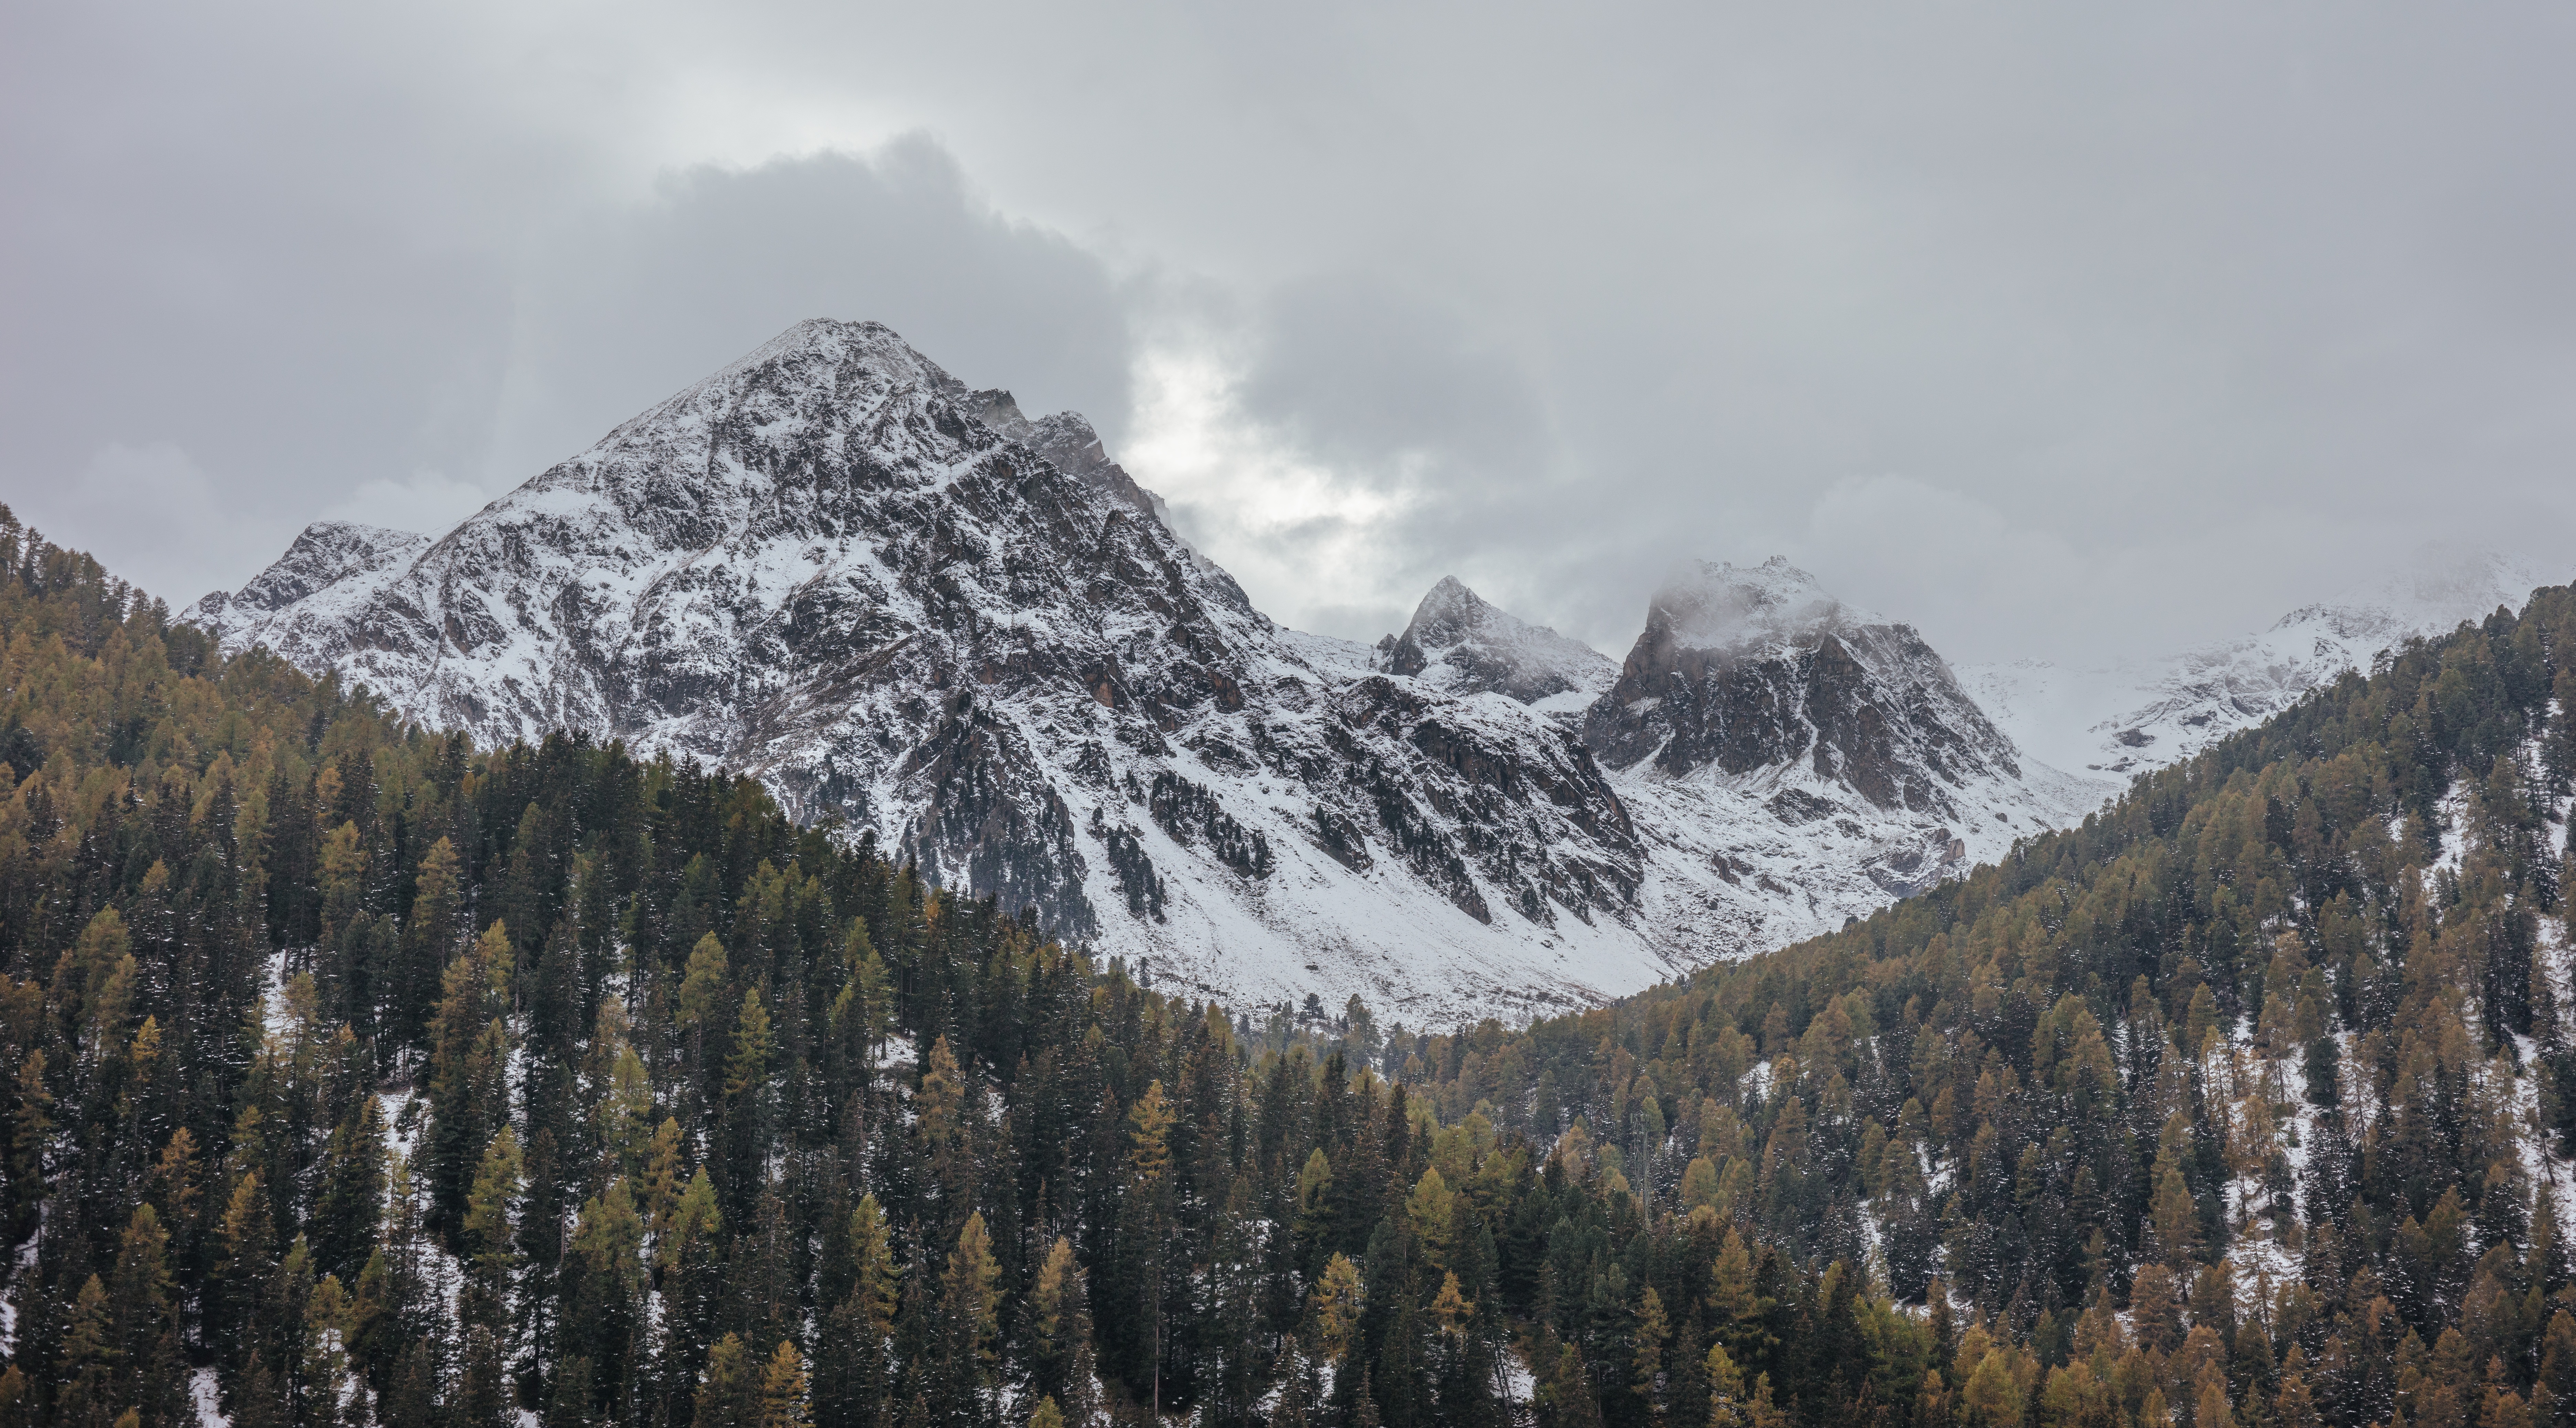
landscape, tree, nature, forest, wilderness, mountain, snow, cold, winter, wood, dawn, mountain range, travel, ice, scenic, glacier, evergreen, weather, rocky, season, ridge, summit, conifer, mountain peak, trees, outdoors, woods, clouds, daylight, mountains, alps, plateau, fell, cirque, landform, mountain pass, geographical feature, mountainous landforms, geological phenomenon